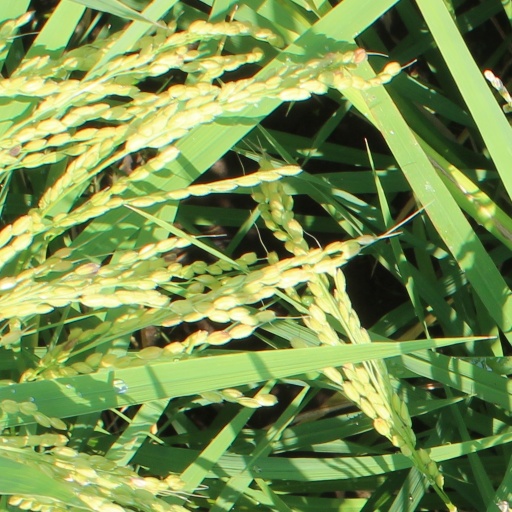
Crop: rice